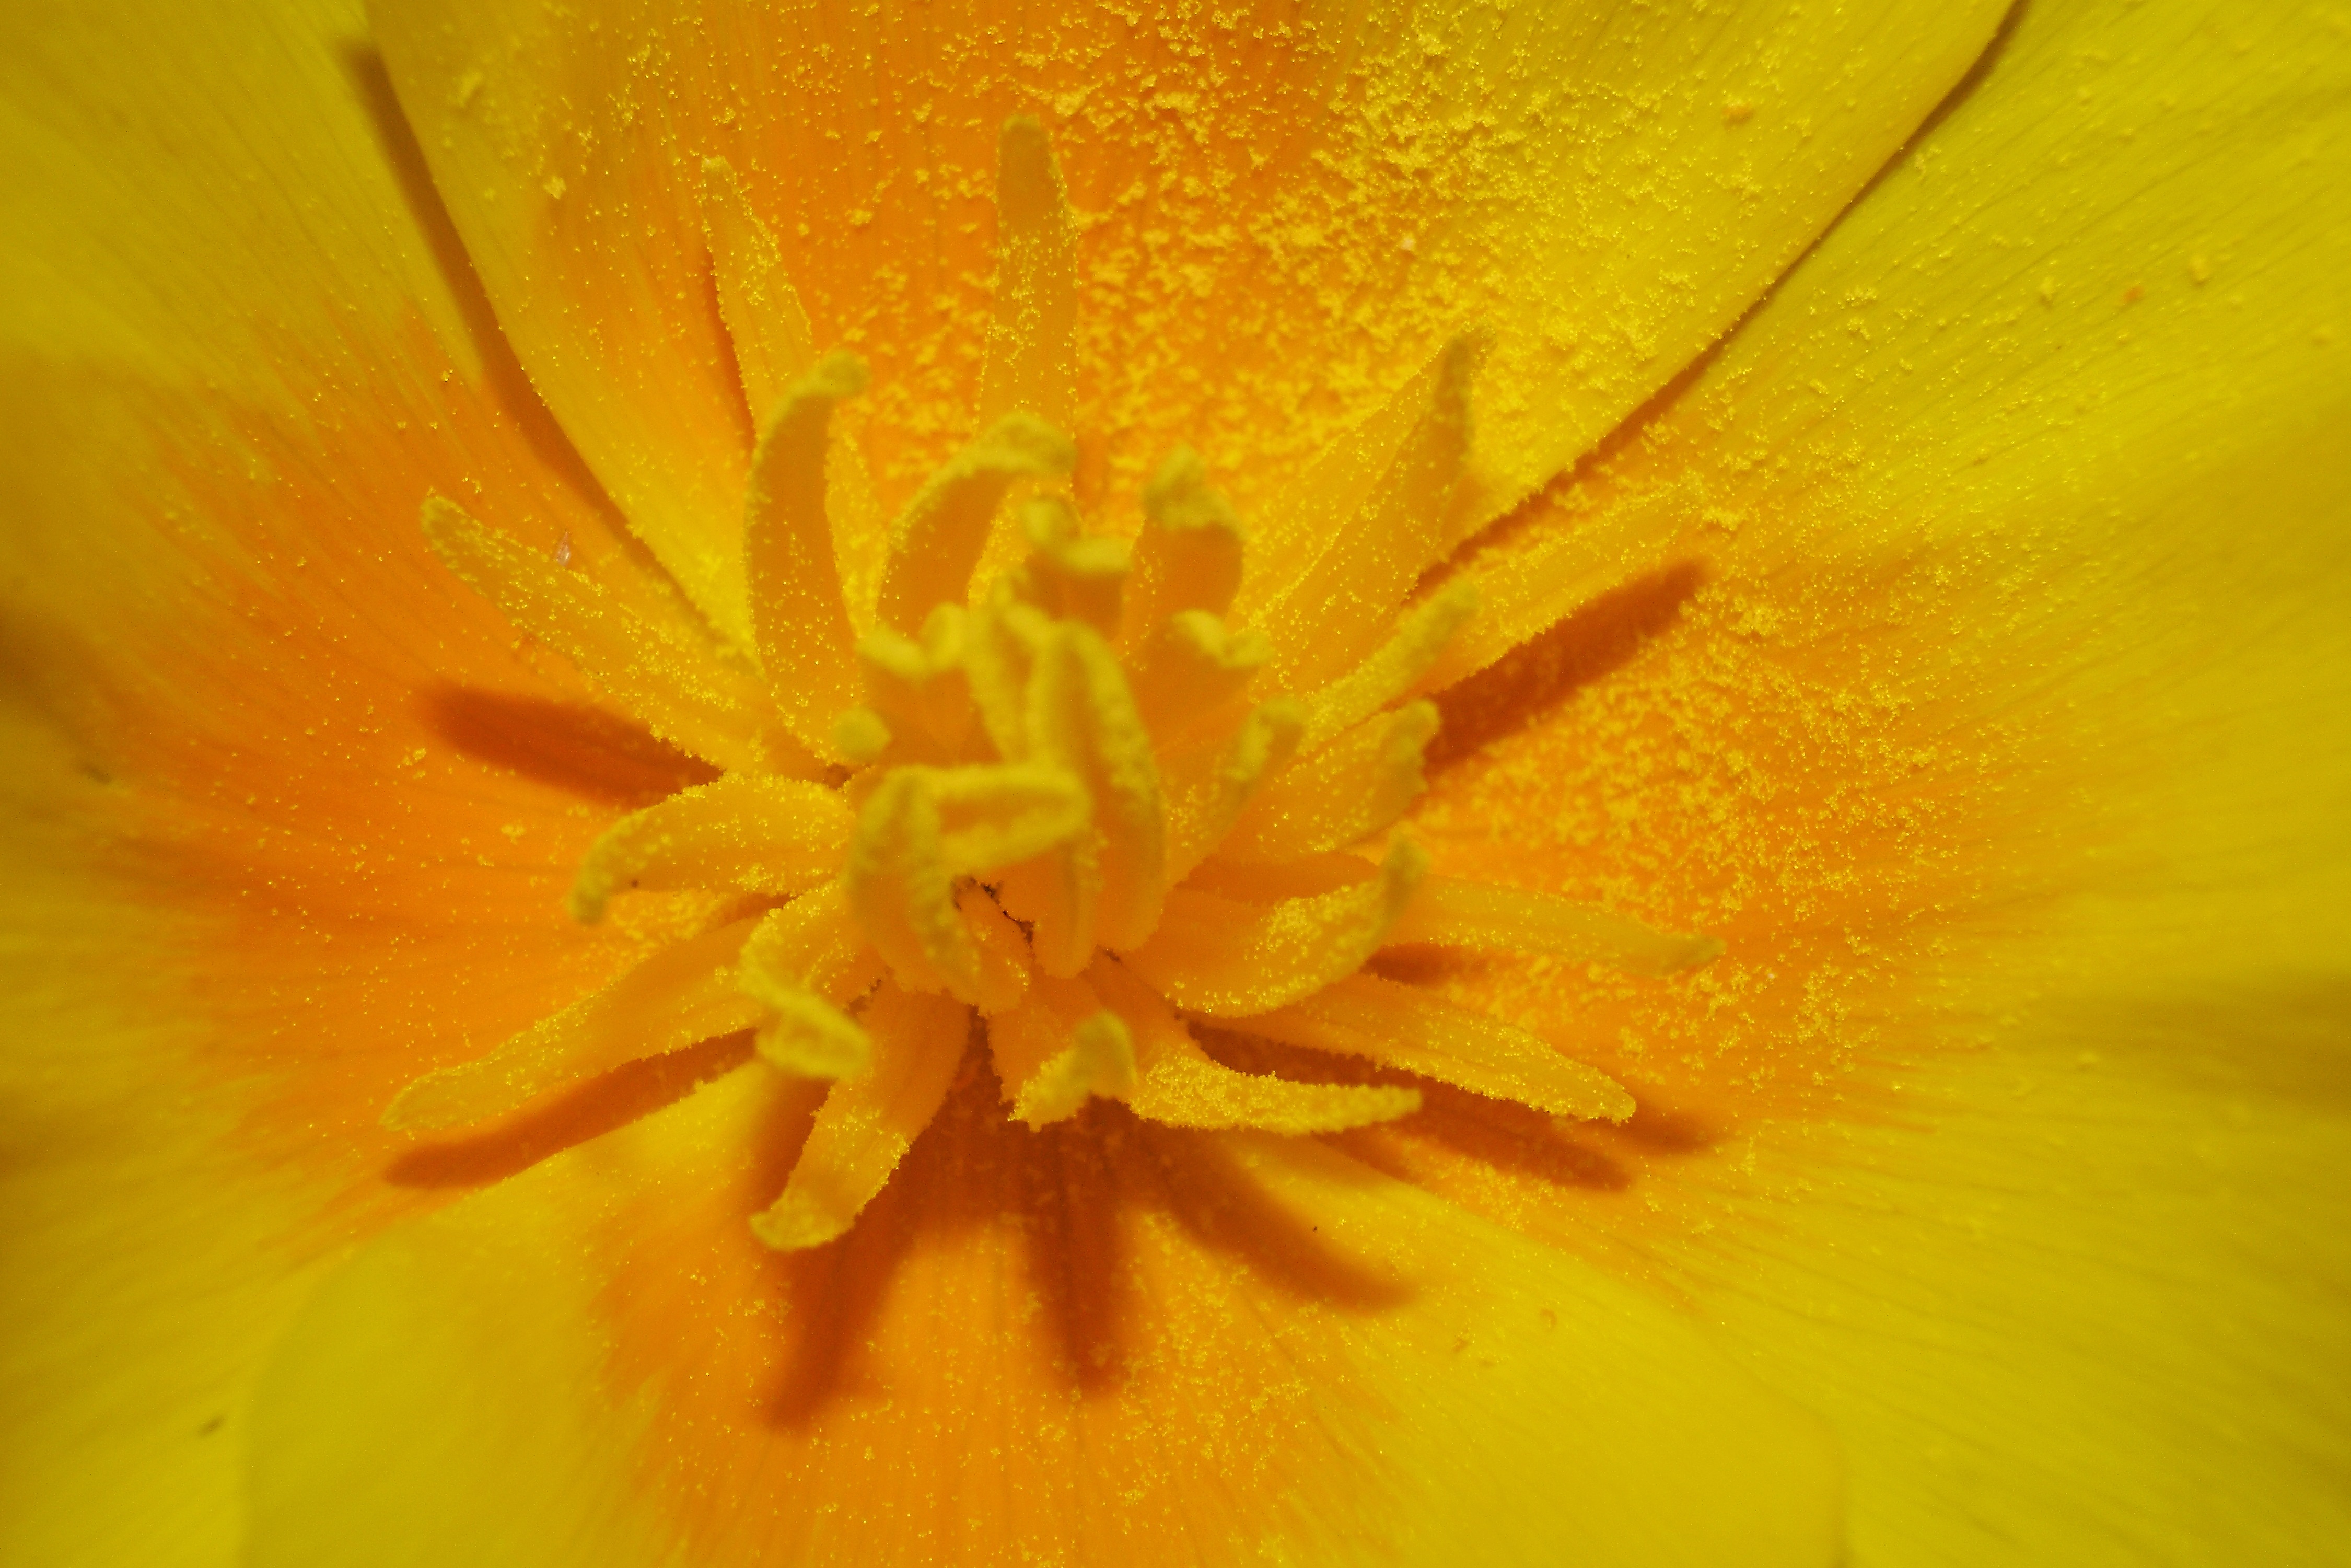
nature, blossom, plant, photography, sunlight, flower, petal, bloom, orange, pollen, macro, yellow, close, flora, flowers, close up, petals, blossoms, pistil, stamen, stamens, golden eyes, macro photography, blossomed, flowering plant, small flower, bee pollen, plant stem, land plant